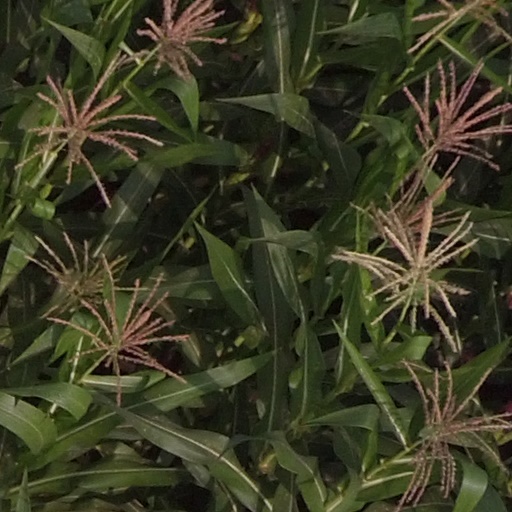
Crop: maize; corn